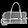
Label: Bag